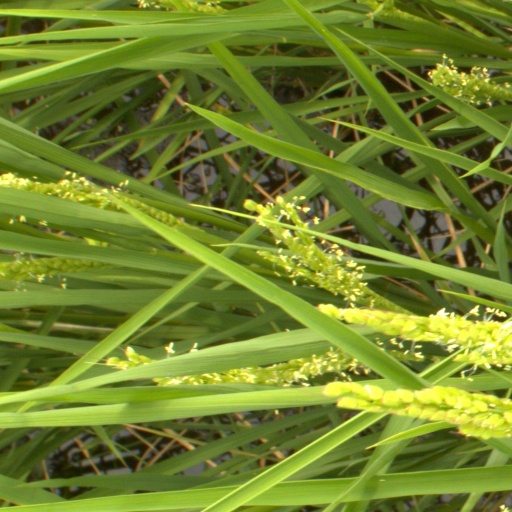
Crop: rice